Vänortsparken

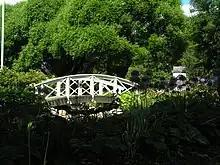
Bridge in Vänortsparken

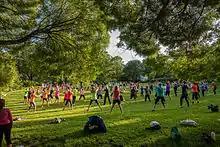
Outdoor training in Vänortsparken

Vänortsparken, is a park in central Umeå, Västerbotten County, Sweden.